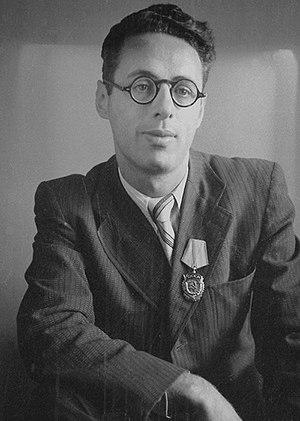
Youri Borissovitch Levitan est un annonceur de la radio soviétique rendu célèbre par ses rapports de bataille durant la Seconde Guerre mondiale, qui débutaient habituellement par l'accroche : « Moscou parle ! ».